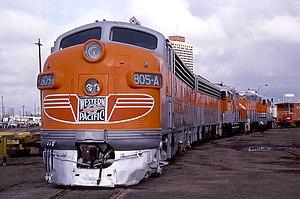
Les unités F de EMD sont une ligne de locomotives diesel-électriques produites entre novembre 1939 et novembre 1960 par General Motors Electro-Motive Division et General Motors-Division Diesel.